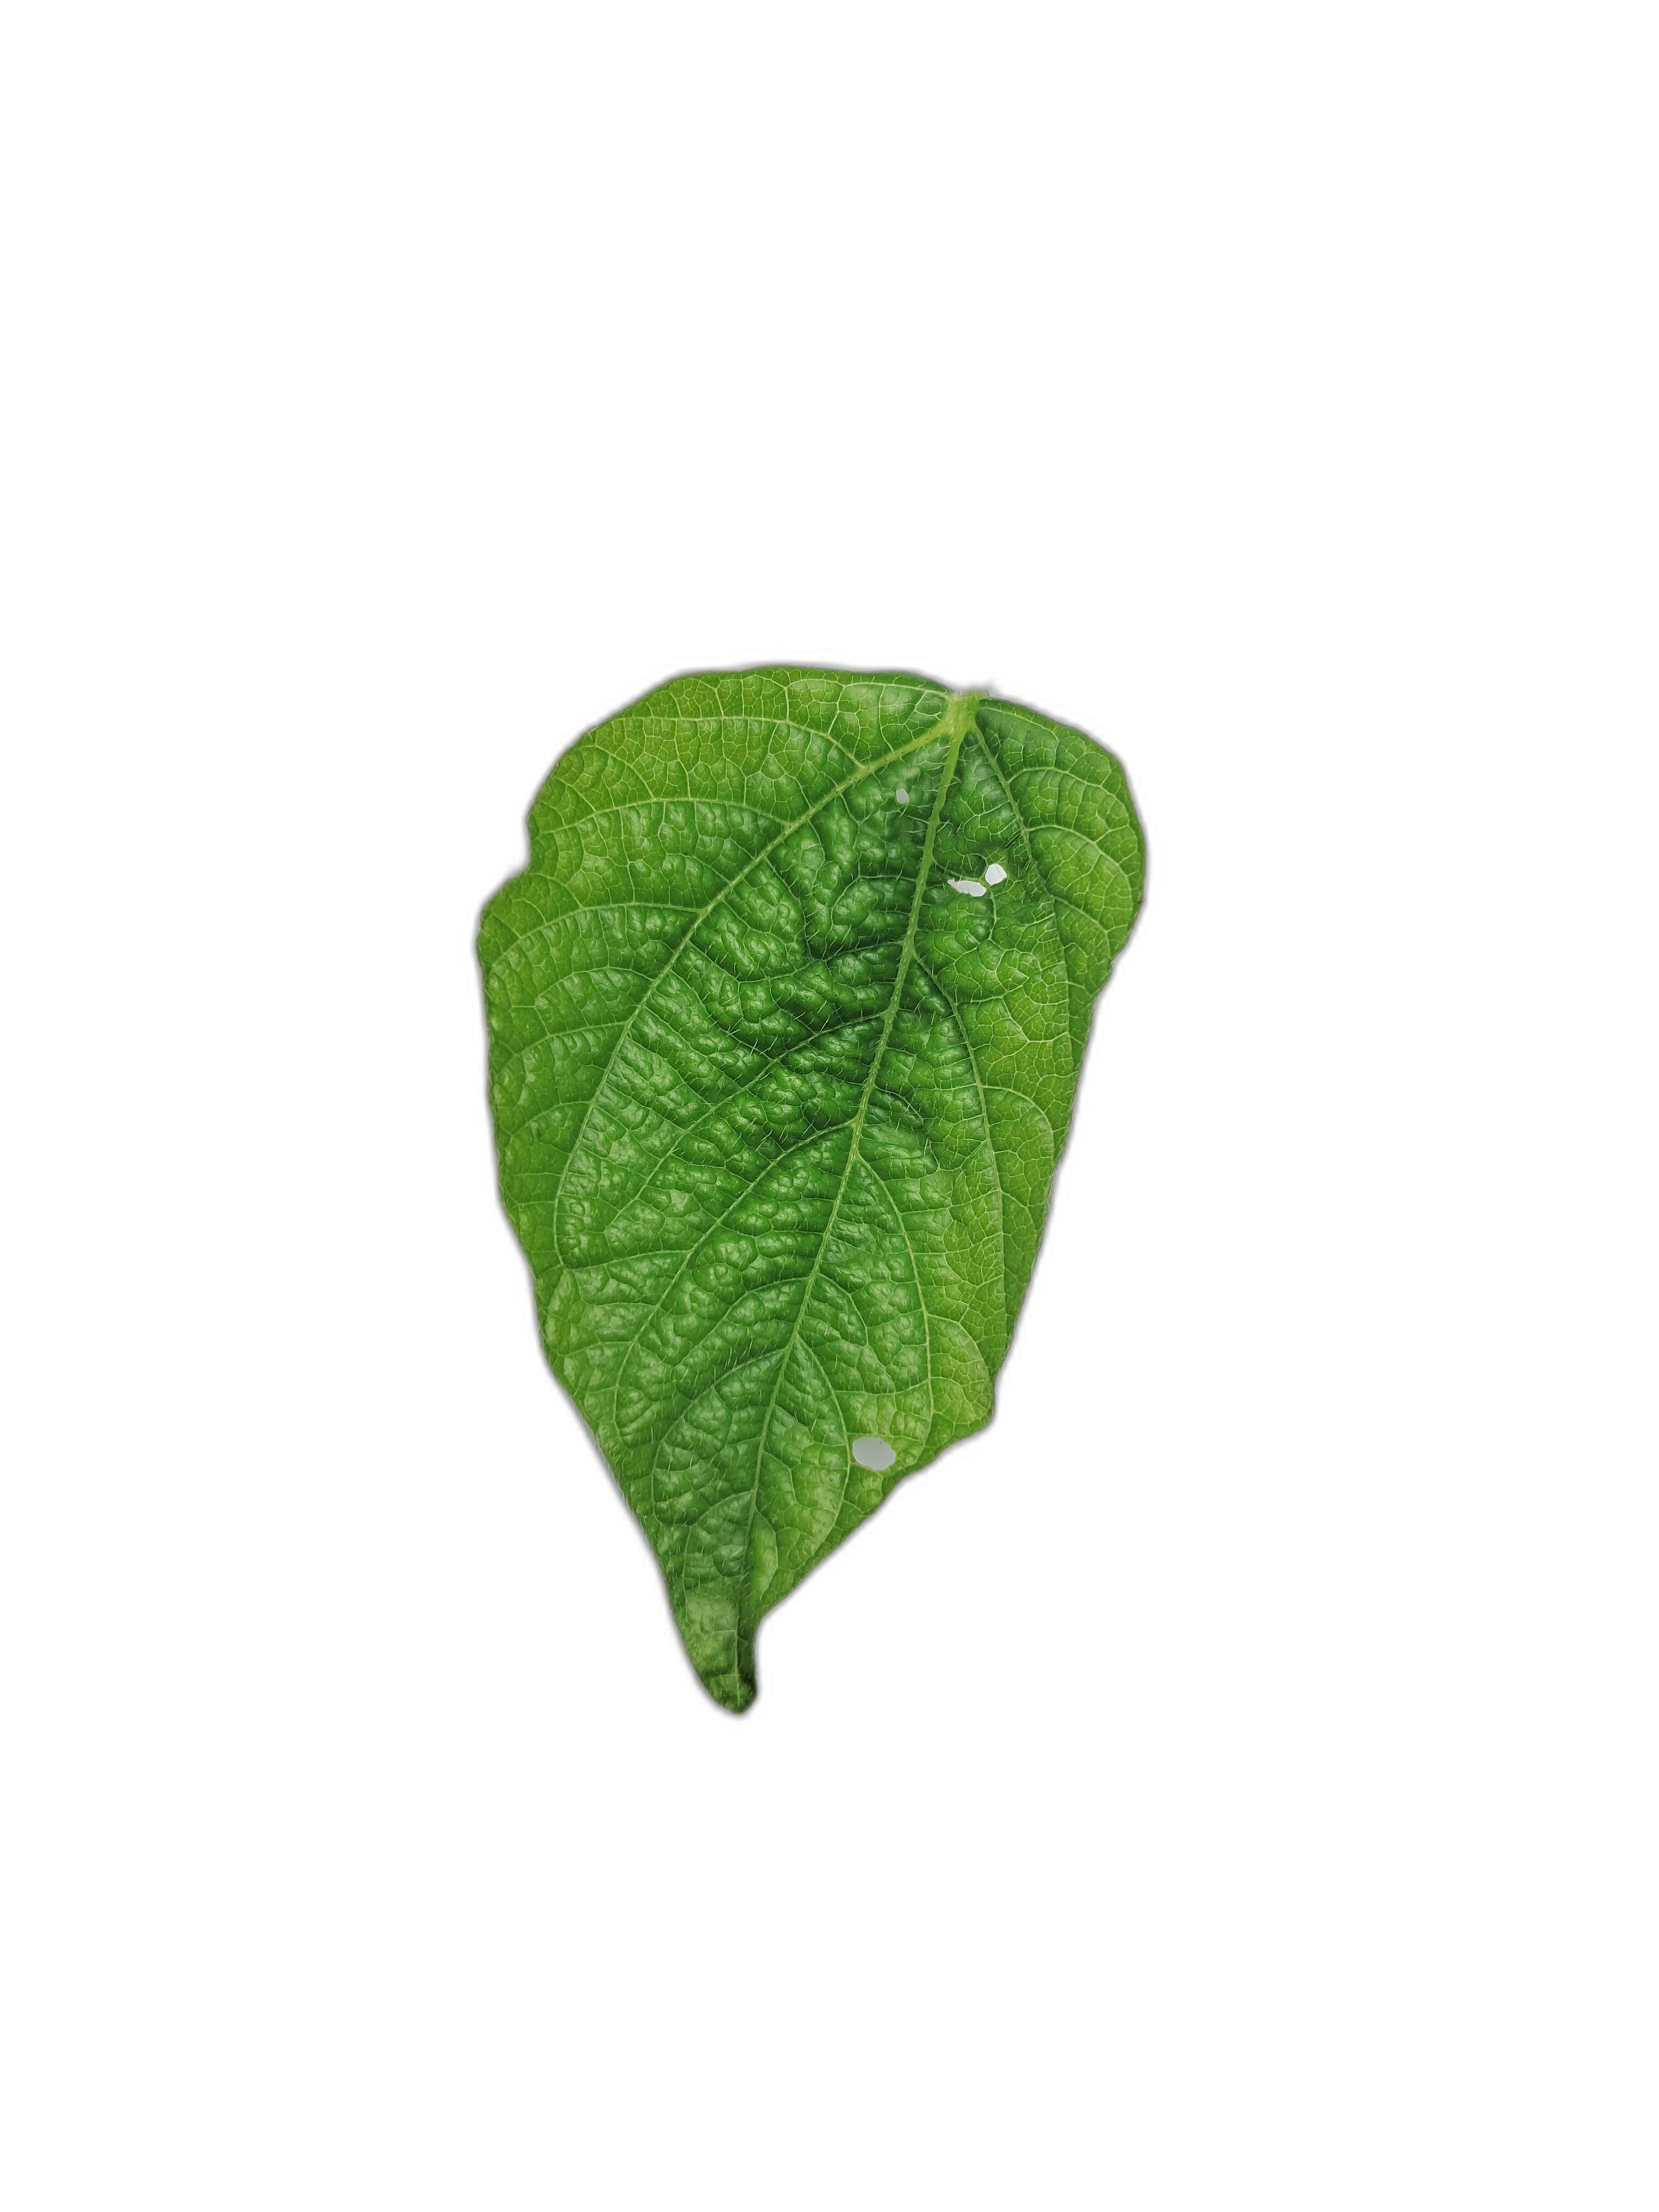
Label: Leaf Crinkle